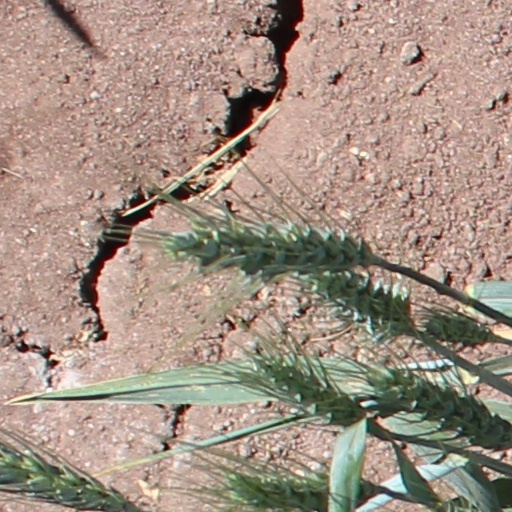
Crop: wheat